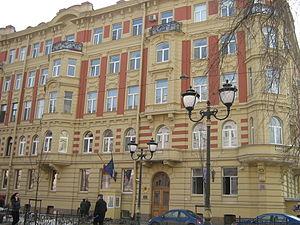
Saint-Pétersbourg
Ceci est une liste des représentations diplomatiques en Russie. En tant que plus grand pays du monde, membre permanent du Conseil de sécurité des Nations Unies, puissance régionale en Europe et en Asie et principal État successeur de l'Union soviétique, la Fédération de Russie accueille une importante communauté diplomatique dans sa capitale, Moscou. Moscou abrite 148 ambassades, de nombreux pays ont également des consulats généraux et des consulats dans tout le pays.
Voici les représentations diplomatiques de l'Espagne à l'étranger :